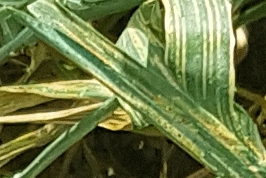
Label: Wheat___Yellow_Rust